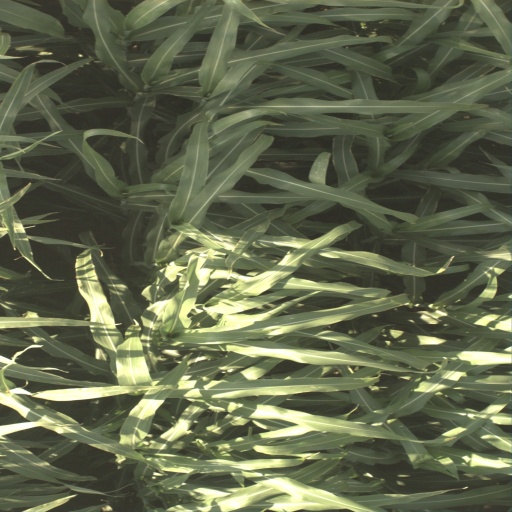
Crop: sorghum